United States Forest Service Recreation Residence Program

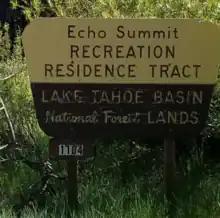
Recreational Residence tract near Lake Tahoe, California

The United States Forest Service Recreation Residence Program is a residential recreation program of the United States Forest Service.